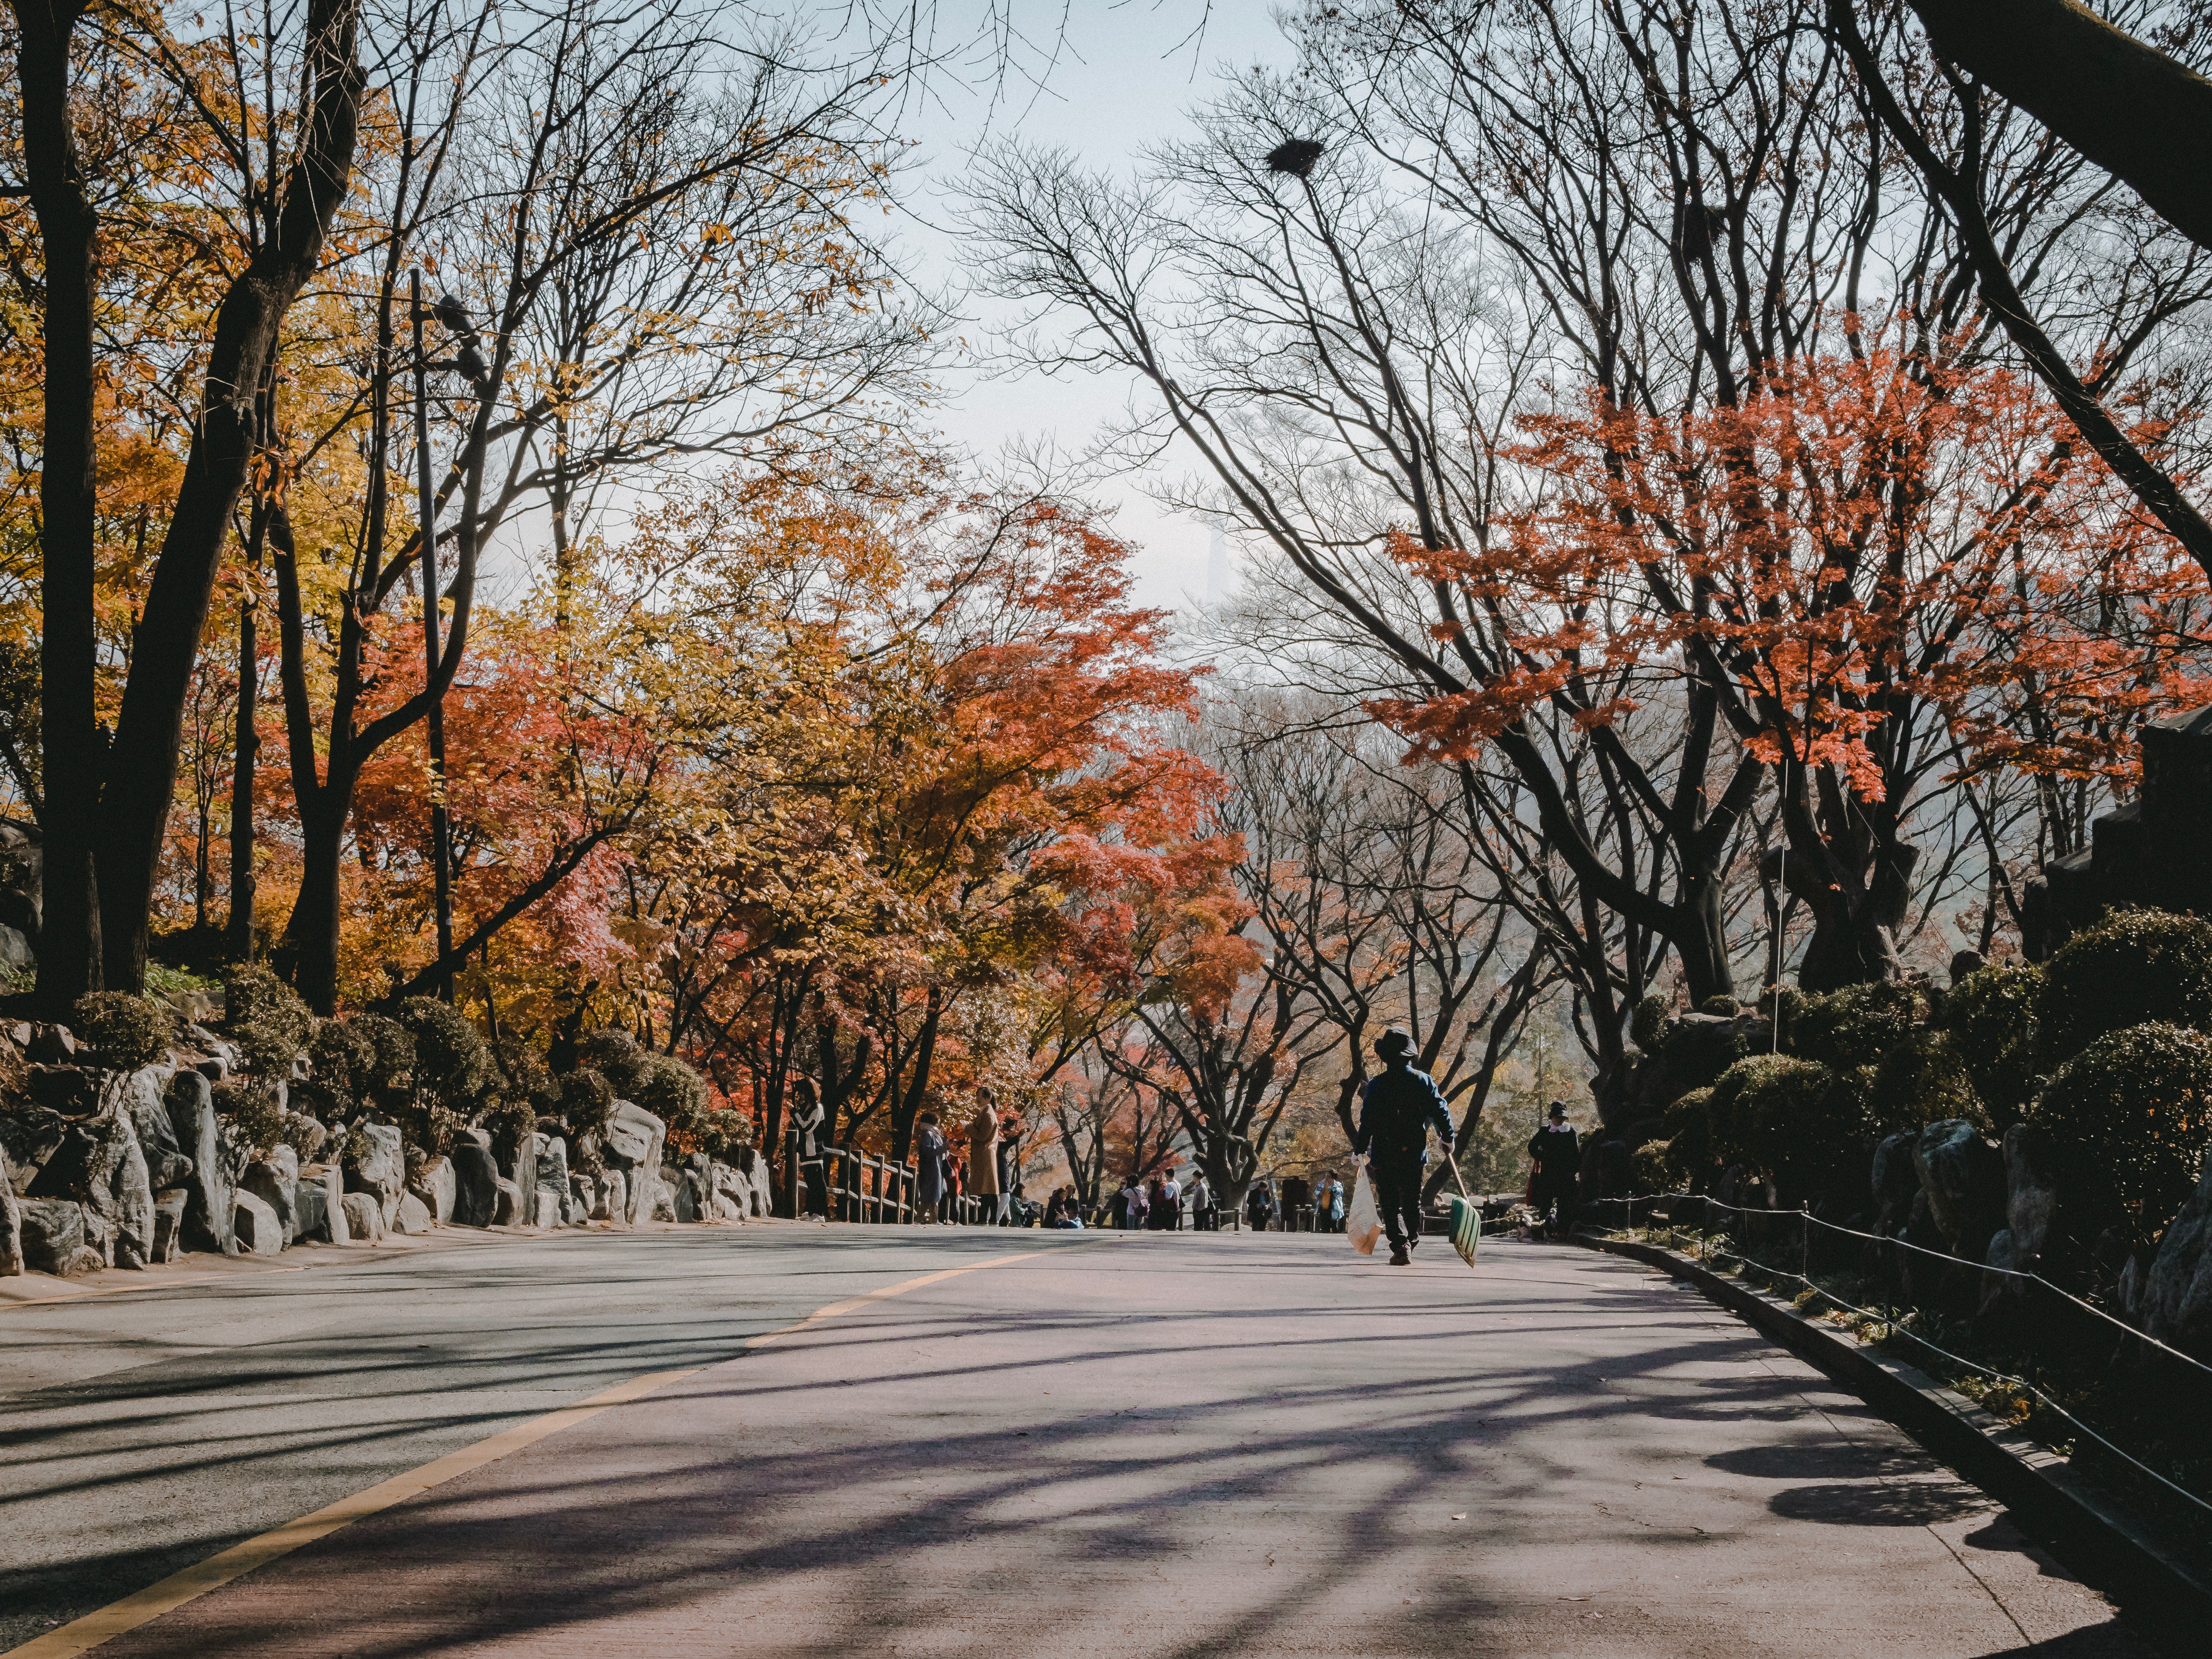
tree, leaf, nature, natural landscape, sky, autumn, deciduous, winter, woody plant, branch, plant, botany, road, spring, snow, infrastructure, sunlight, landscape, walkway, state park, street, road surface, park, Tints and shades, city, forest, nonbuilding structure, twig